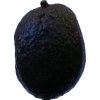
Label: black_avocado